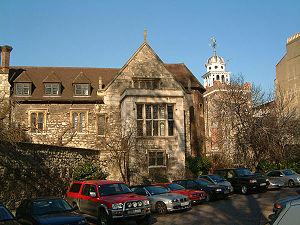
La Chartreuse de Londres est un monument historique situé dans le quartier de Smithfield, remontant au XIVᵉ siècle. Elle s'étend au nord de Charterhouse Square, dans le faubourg d'Islington.